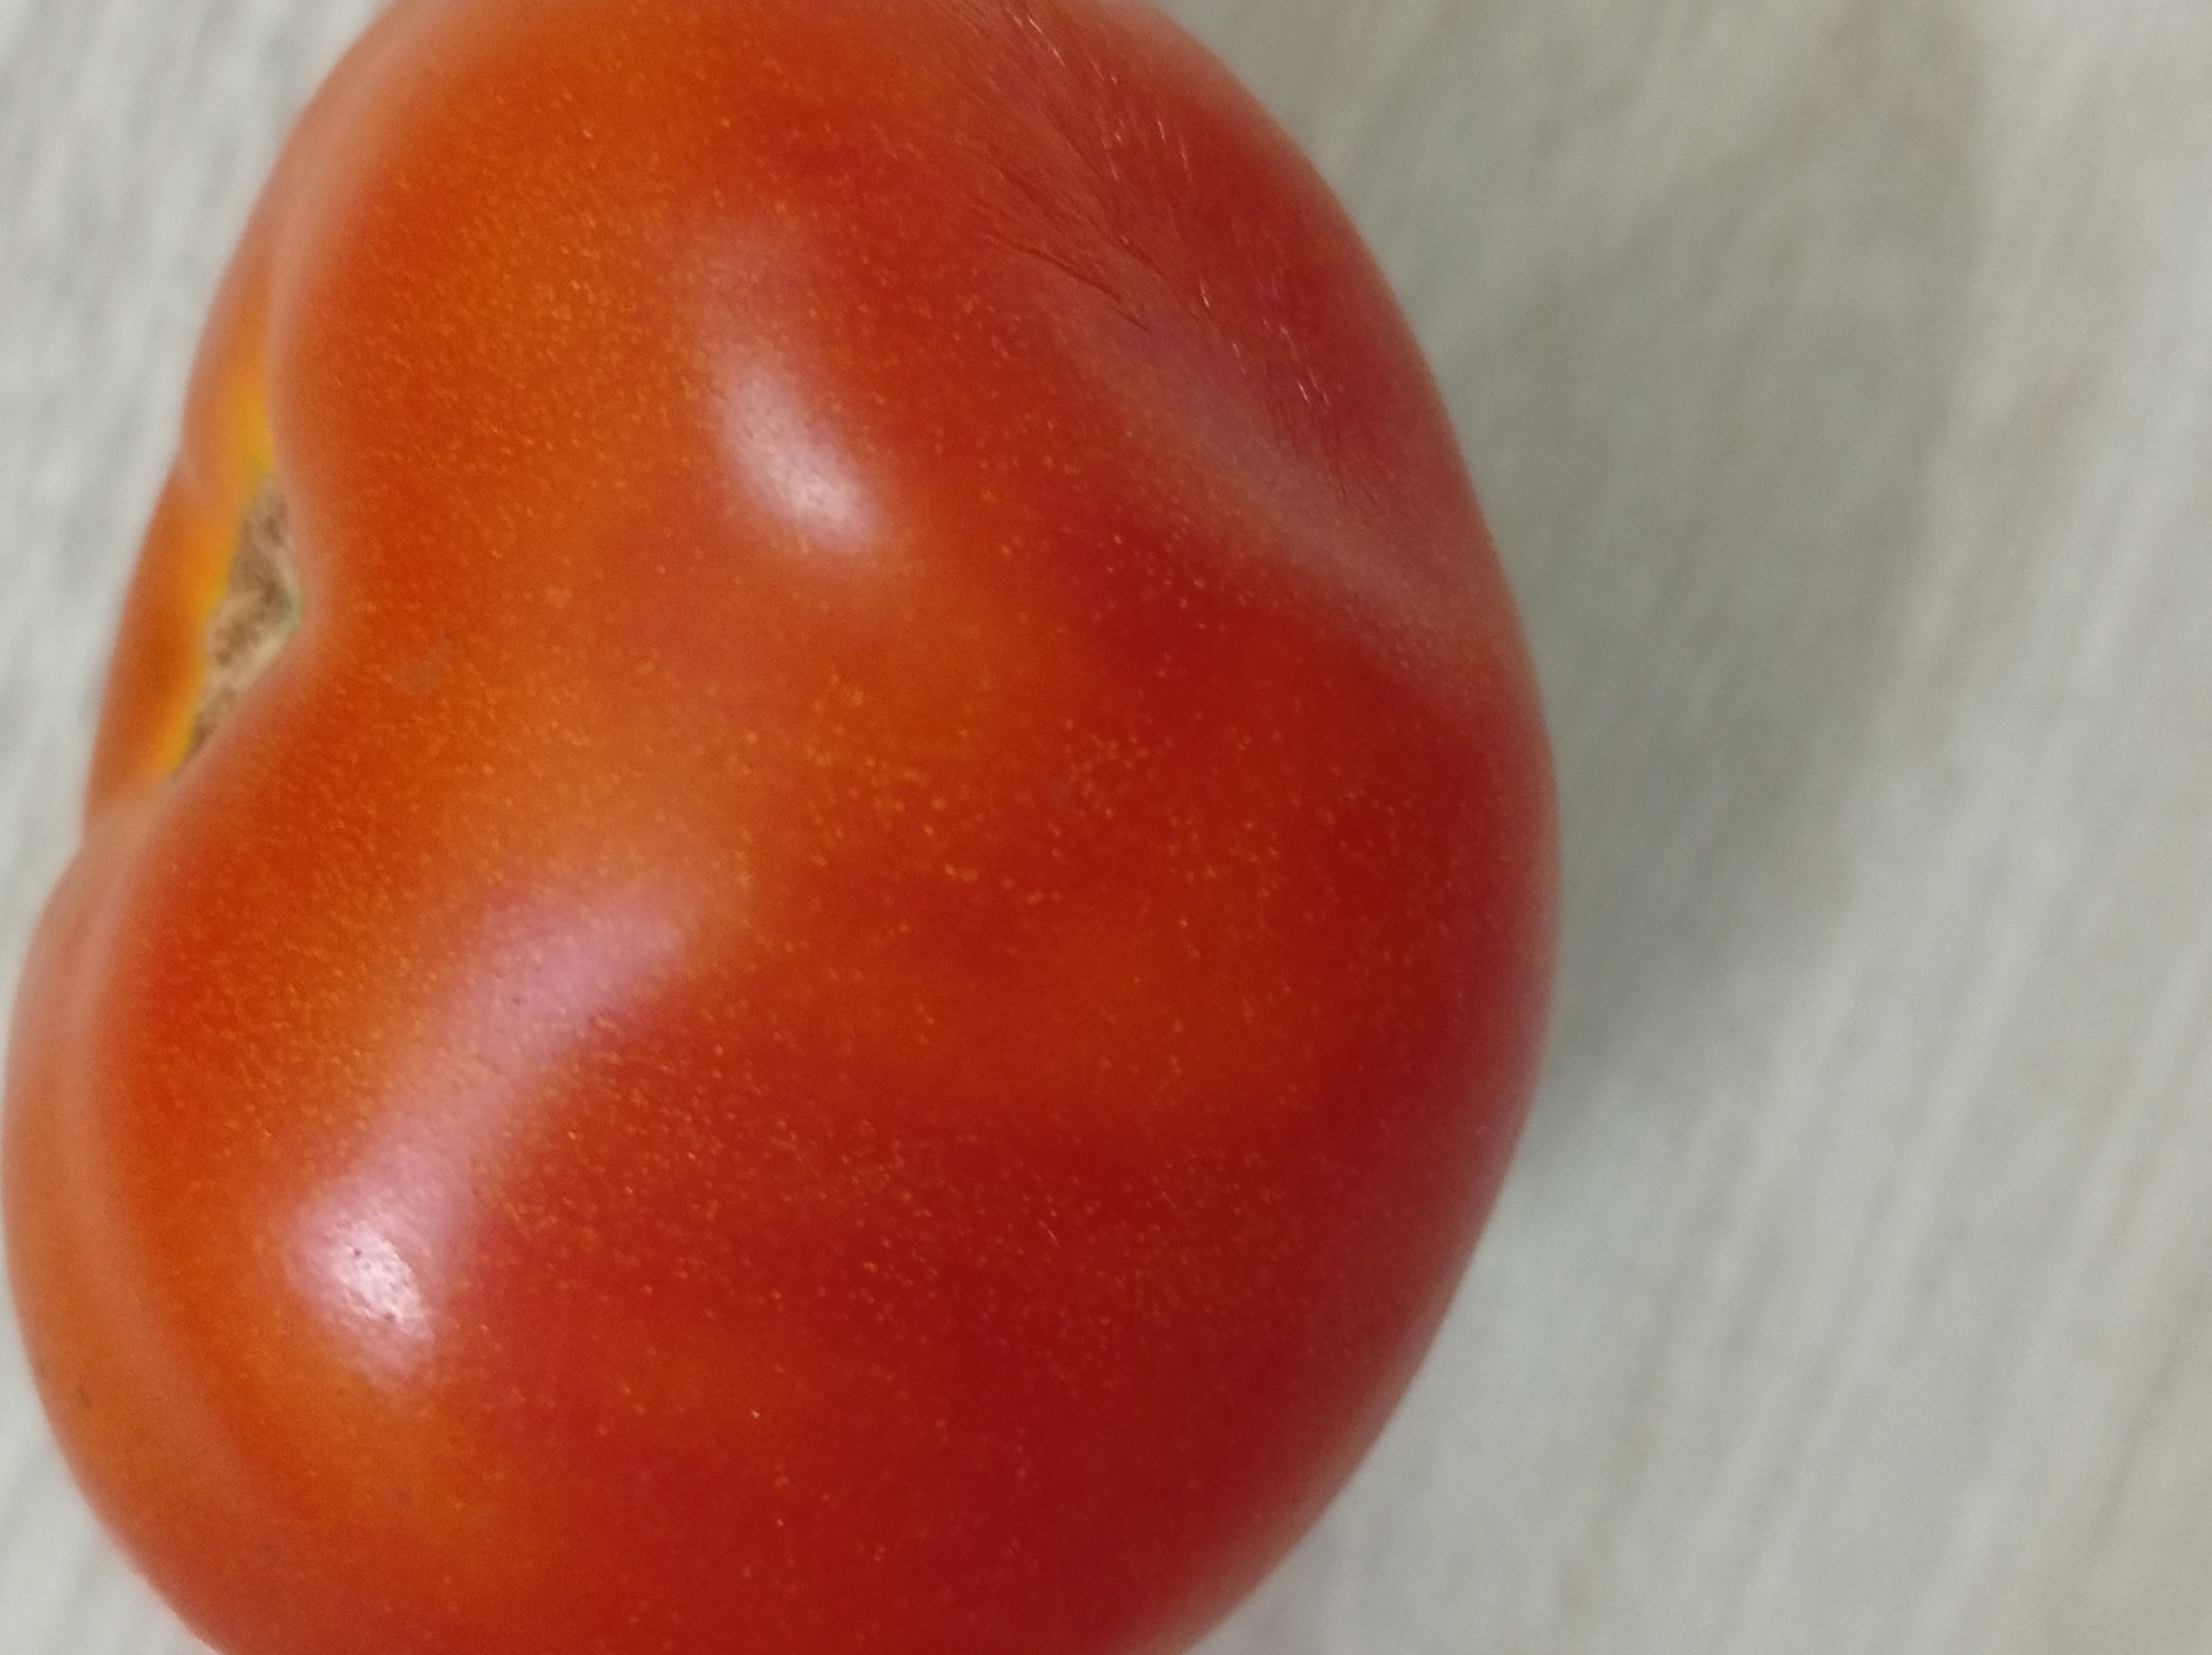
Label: Fresh